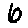
Label: 6